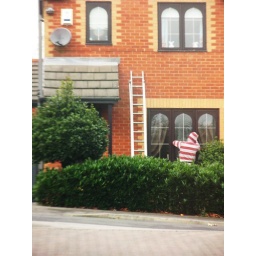
opposite my mum's house in Swinton, near Rotherham, South Yorkshire.Not really - it's a window cleaner.